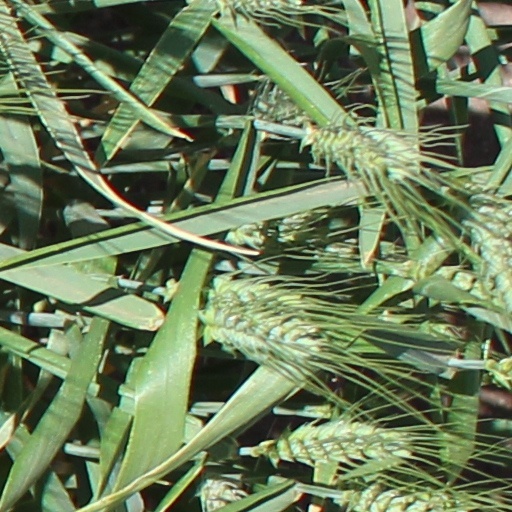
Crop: wheat